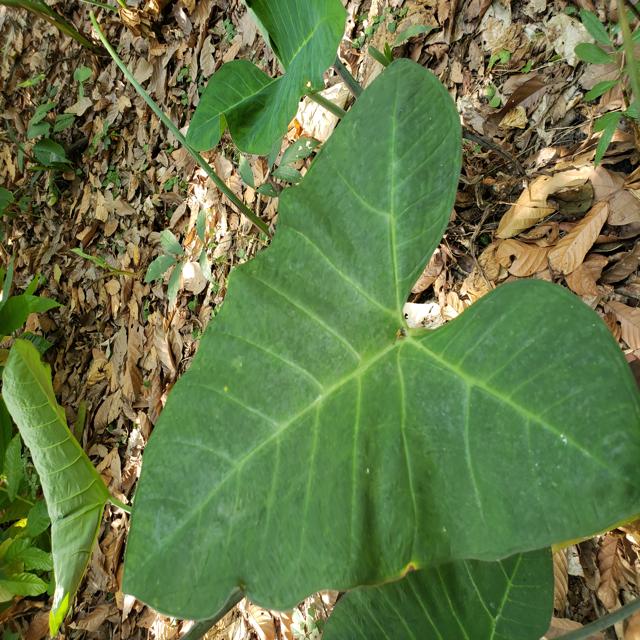
Label: Healthy